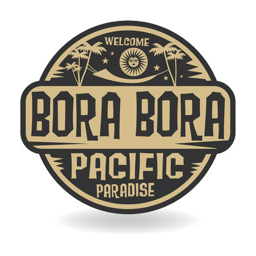
stamp or label with the name